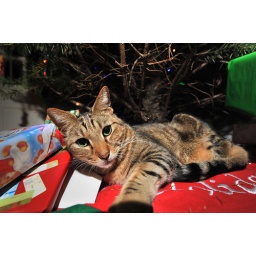
Photo taken of Wilbur under the tree at Christopher and Julie's house on December 21, 2009. Christopher Blunck/Blunck Photo